William Douglas, 1st Earl of Douglas

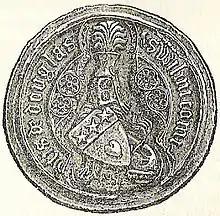
Seal of William Douglas, 1st Earl of Douglas.

William Douglas, 1st Earl of Douglas (c. 1323 – 1 May 1384) was a Scottish nobleman, peer, magnate, and head of the Black Douglas family. Under his leadership, the Black Douglases continued their climb to pre-eminence in Scottish politics begun under his uncle, Sir James the Good, as well as their military dominance of the south of Scotland.